Global Rescue

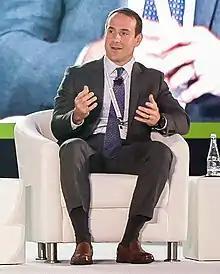
Dan Richards in October 2019

Global Rescue is a crisis response, Medical Evacuation and security evacuation company. Founded in partnership with Johns Hopkins Medicine, Global Rescue identifies, monitors, and responds to potential threats. The company performs field rescues, sending critical care paramedics and military special forces veterans to the site of an emergency. Global Rescue provided services to its members during major events including the 2010 Haiti earthquake, the 2011 Arab Spring uprisings, the 2011 tsunami in Japan, the 2013 civil unrest in Egypt, and the April 2015 Nepal Earthquake.